Richard Hutton Davies

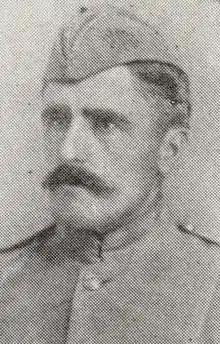
Davies in uniform, 1899

Major General Richard Hutton Davies, (14 August 1861 – 9 May 1918) was an officer of the New Zealand Military Forces during the late nineteenth and early twentieth centuries, the first New Zealander to command an independent force overseas and one of the most senior New Zealand officers during the First World War.